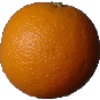
Label: orange